Alexis Coquillard

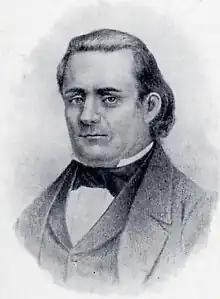

Alexis Coquillard (September 28, 1795 – January 8, 1855) was an American fur trader, explorer, and the founder of South Bend, Indiana.